Lady A

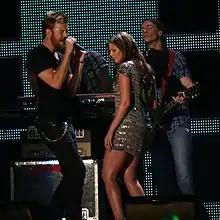
The band in concert in 2008, showing Charles Kelley and Hillary Scott

Shortly after the trio signed to the label, it was chosen by recording artist Jim Brickman to sing on his 2007 single "Never Alone," which reached No. 14 on the "Billboard" adult contemporary charts. In mid-2007, the group also wrote a song for the MTV reality television series "The Hills."